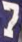
Number: 7